Concentrated solar power

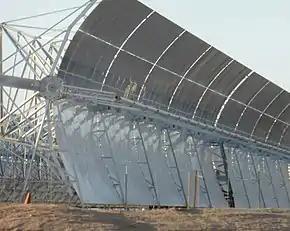
Parabolic trough at a plant near Harper Lake, California

A parabolic trough consists of a linear parabolic reflector that concentrates light onto a receiver positioned along the reflector's focal line. The receiver is a tube positioned at the longitudinal focal line of the parabolic mirror and filled with a working fluid. The reflector follows the sun during the daylight hours by tracking along a single axis. A working fluid (e.g. molten salt) is heated to as it flows through the receiver and is then used as a heat source for a power generation system. Trough systems are the most developed CSP technology. The Solar Energy Generating Systems (SEGS) plants in California, some of the longest-running in the world until their 2021 closure; Acciona's Nevada Solar One near Boulder City, Nevada; and Andasol, Europe's first commercial parabolic trough plant are representative, along with Plataforma Solar de Almería's SSPS-DCS test facilities in Spain.